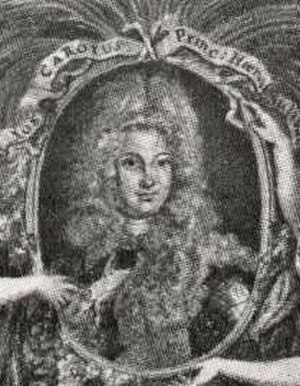
Joseph Karl af Pfalz-Sulzbach
Pfalzgreve Joseph Karl af Pfalz-Sulzbach var pfalzgreve og arveprins til Pfalz-Sulzbach. Han tilhørte Huset Wittelsbach.